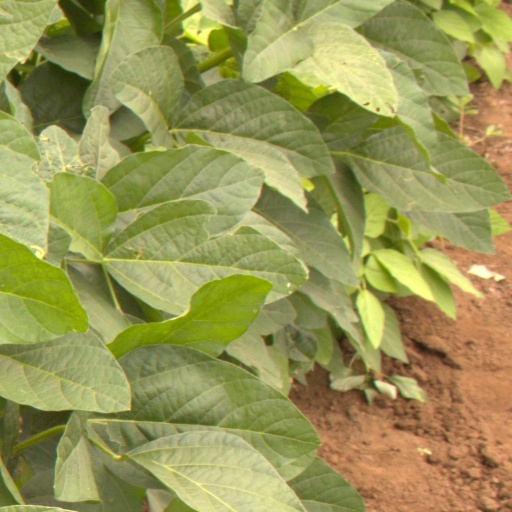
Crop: soybean